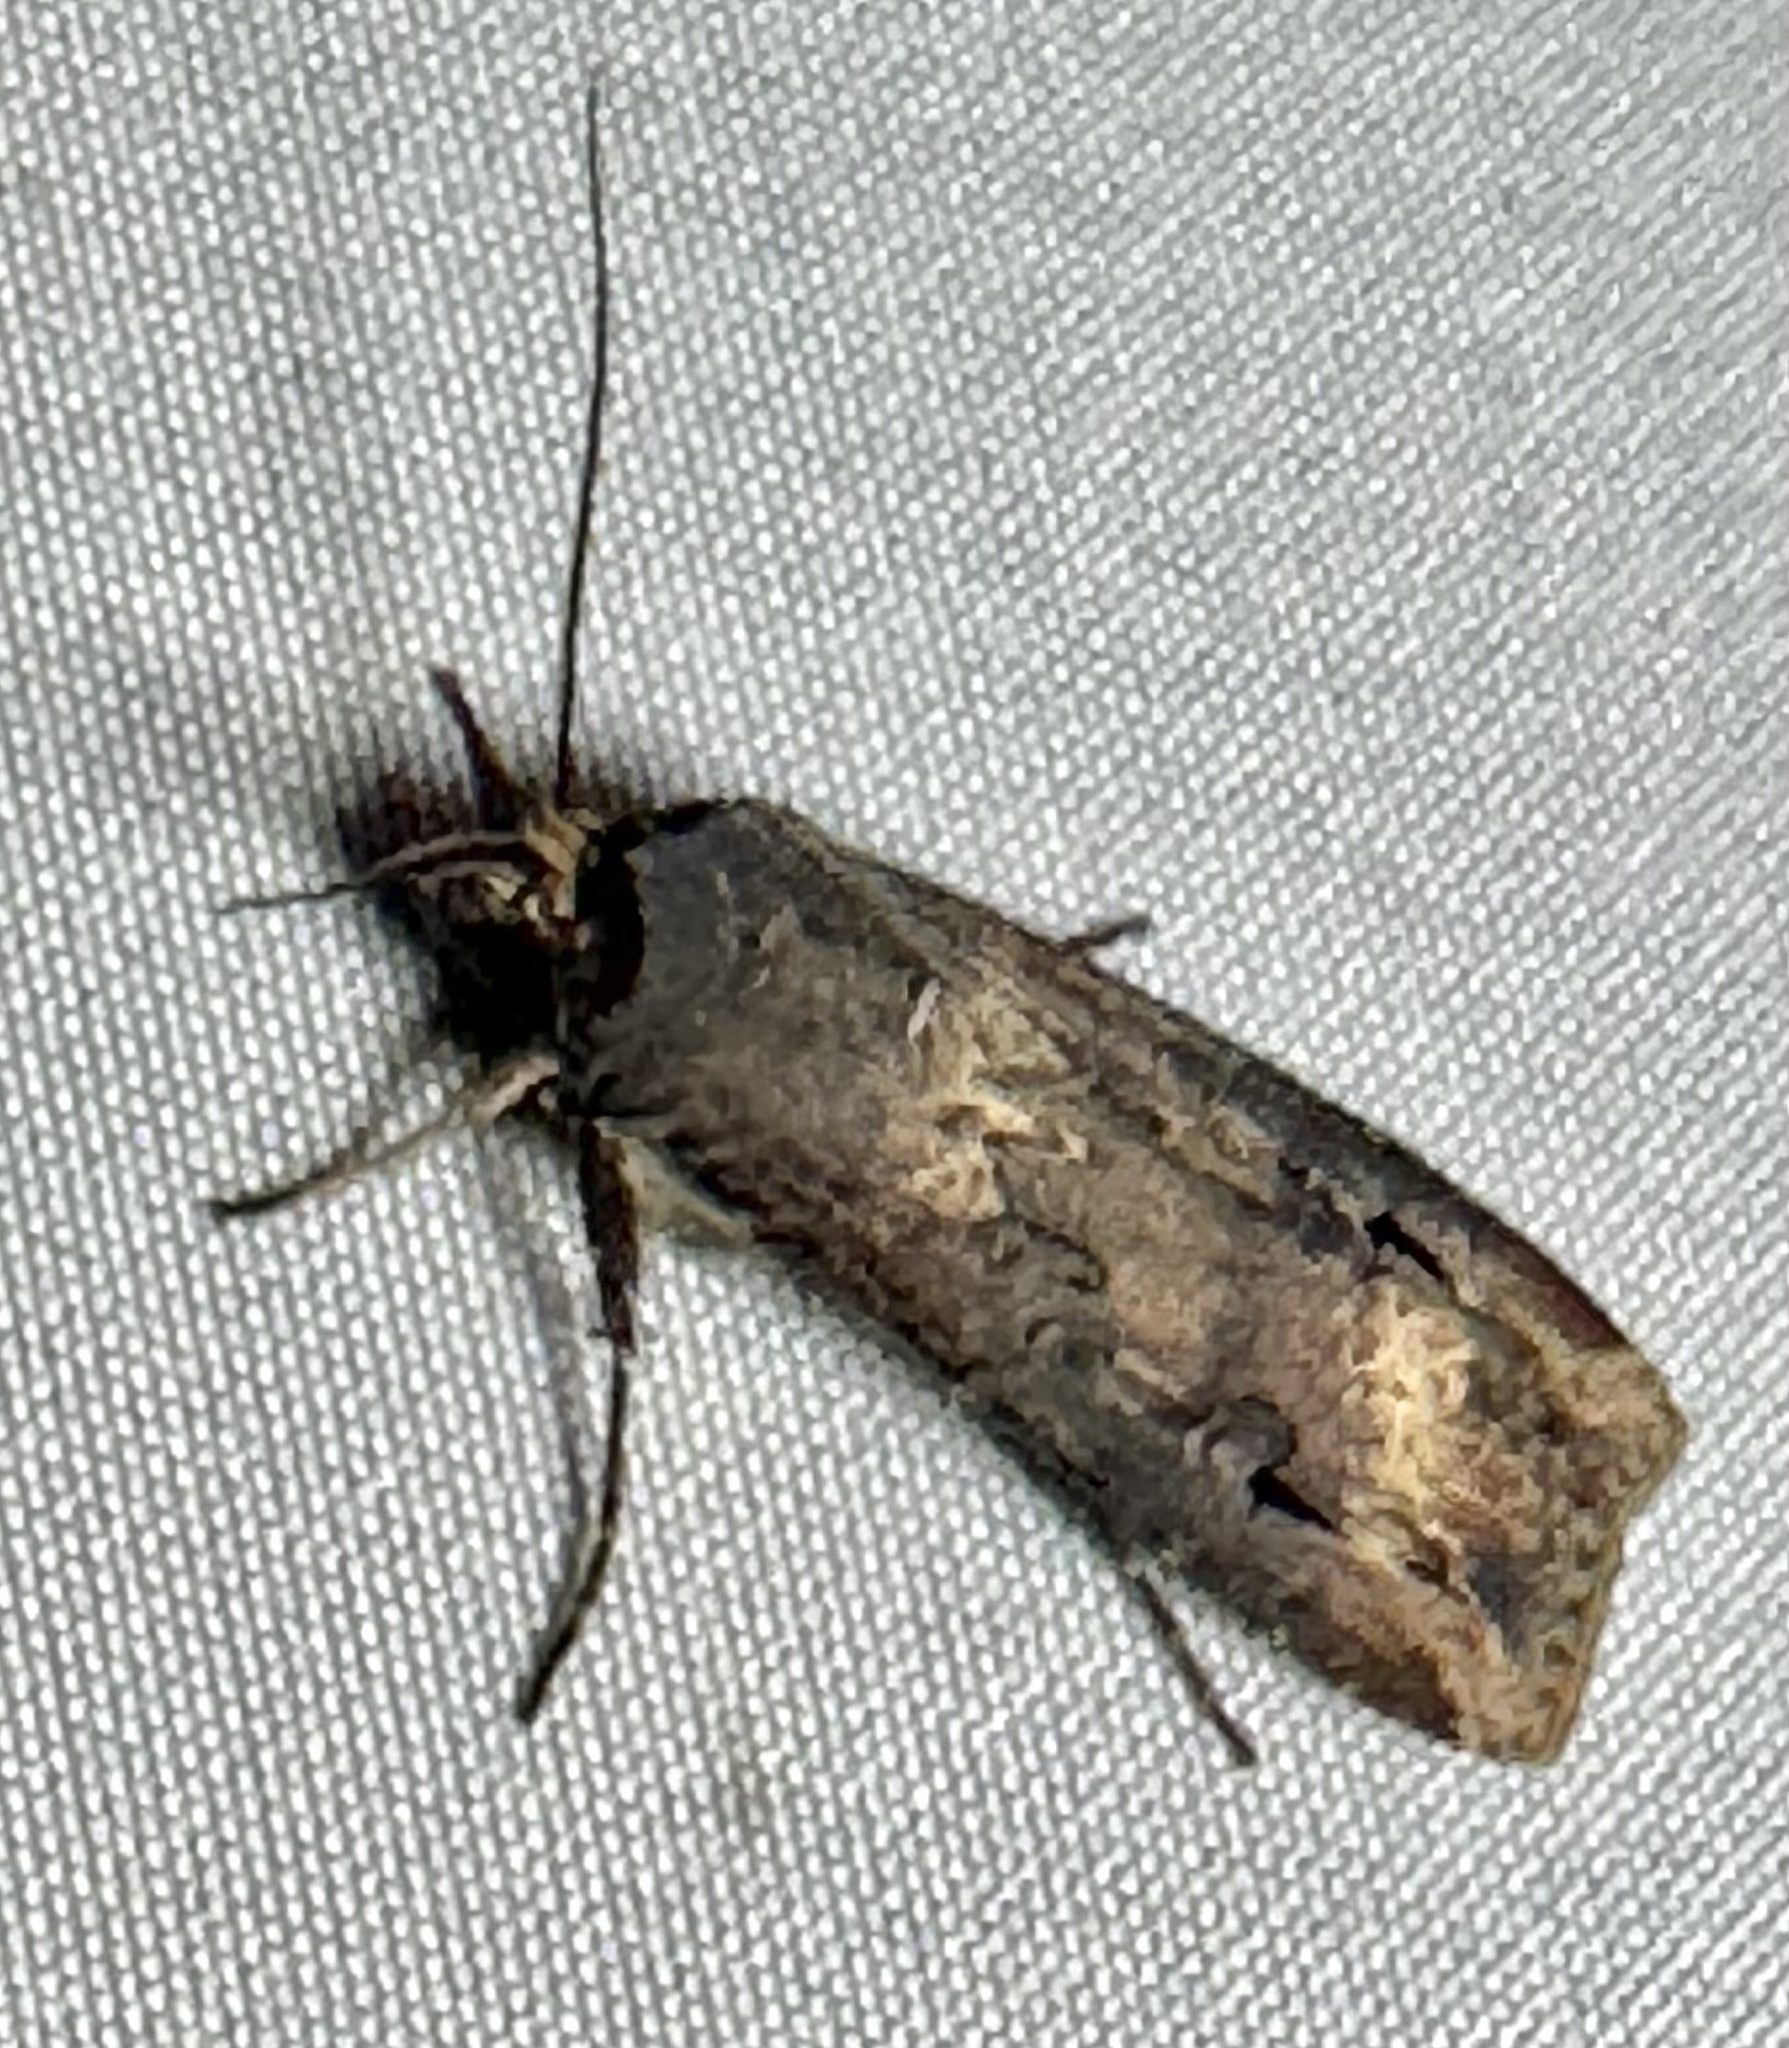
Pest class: cutworms